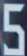
Number: 5